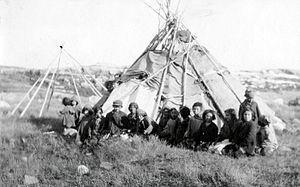
Photographie, Campement autochtone à Fort Chimo (Kuujjuaq), baie d'Ungava, 1909, Hugh A. Peck, Sels d'argent - Gélatine argentique - 7.6 x 12.3 cm
Kuujjuaq est un village nordique du Nunavik situé sur le bord de la rivière Koksoak dans la région administrative du Nord-du-Québec, au Québec. Anciennement baptisé Fort Chimo, il est la capitale de l'Administration régionale Kativik. Selon Statistique Canada, sa population s'élève à près de 3 000 personnes, dont une forte majorité s'identifie comme autochtones et dont la quasi-totalité sont inuits.